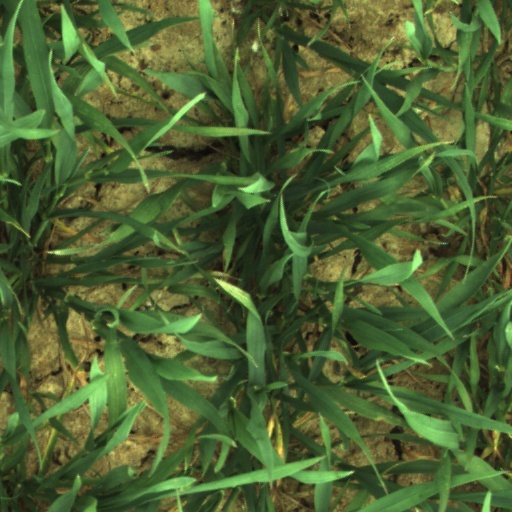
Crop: wheat